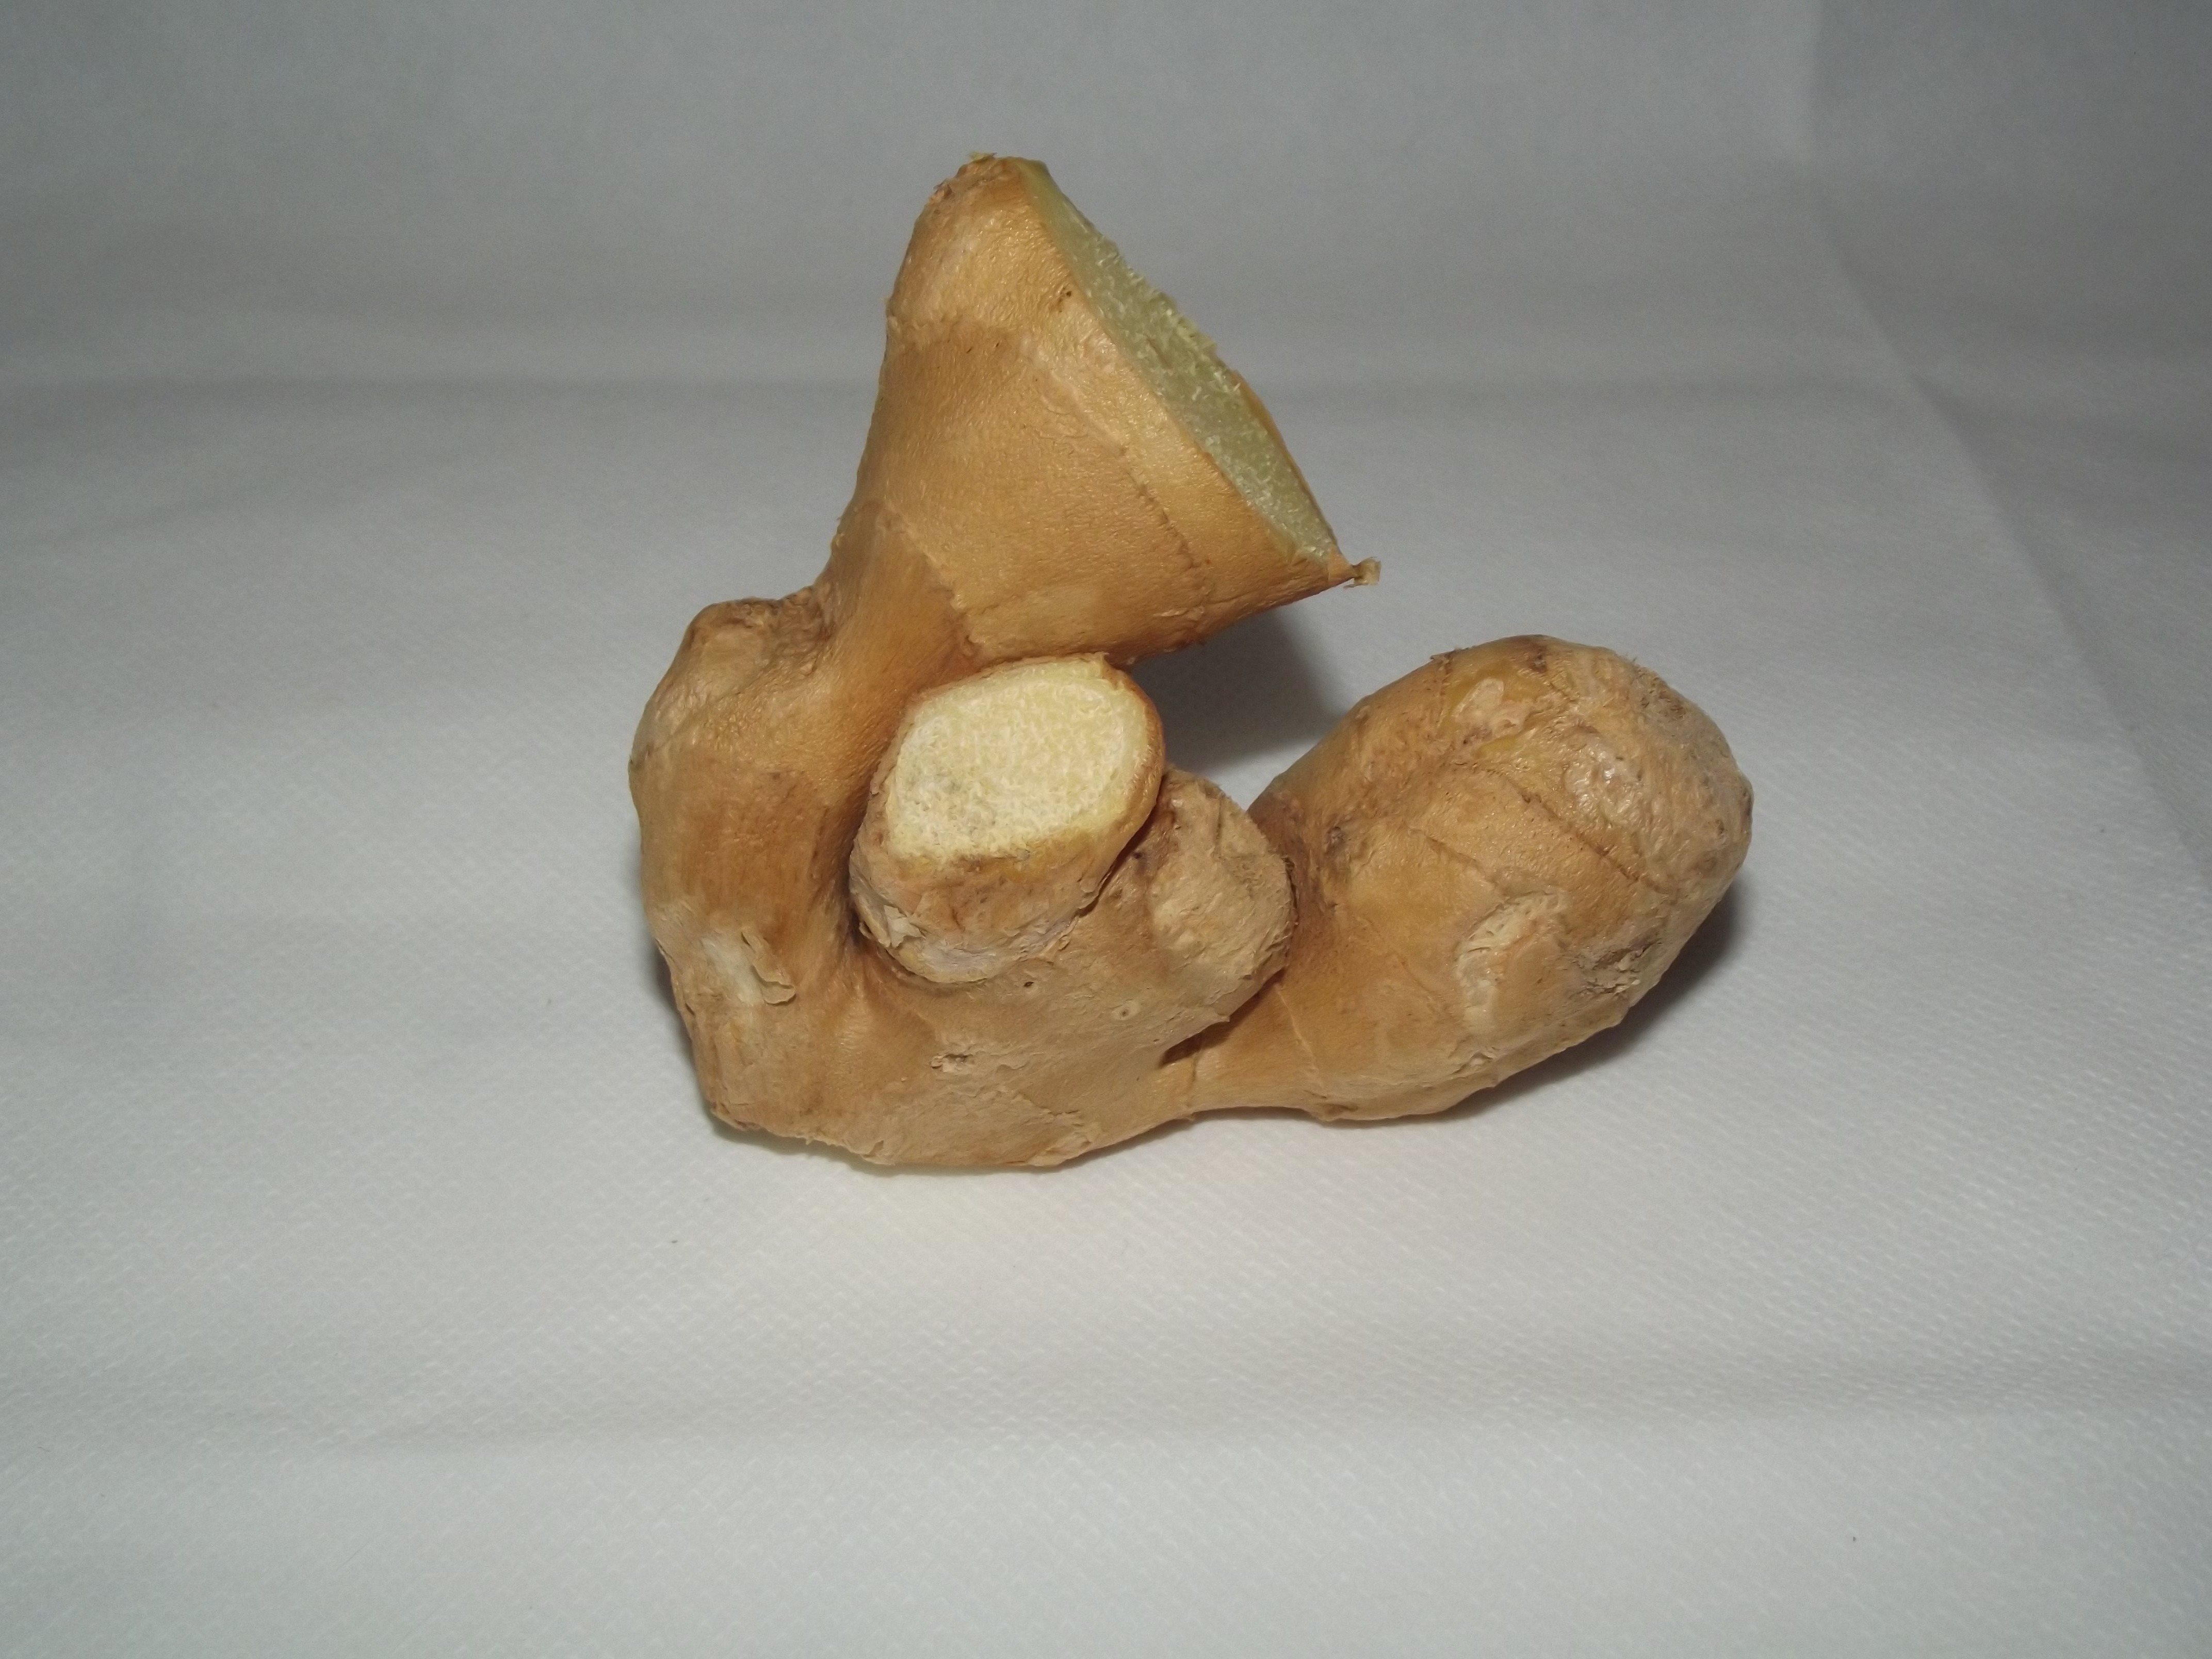
wood, food, spice, produce, fresh, healthy, root, chunk, piece, organ, ginger, flavor, medicinal, rhizome, flavoring, flavorful